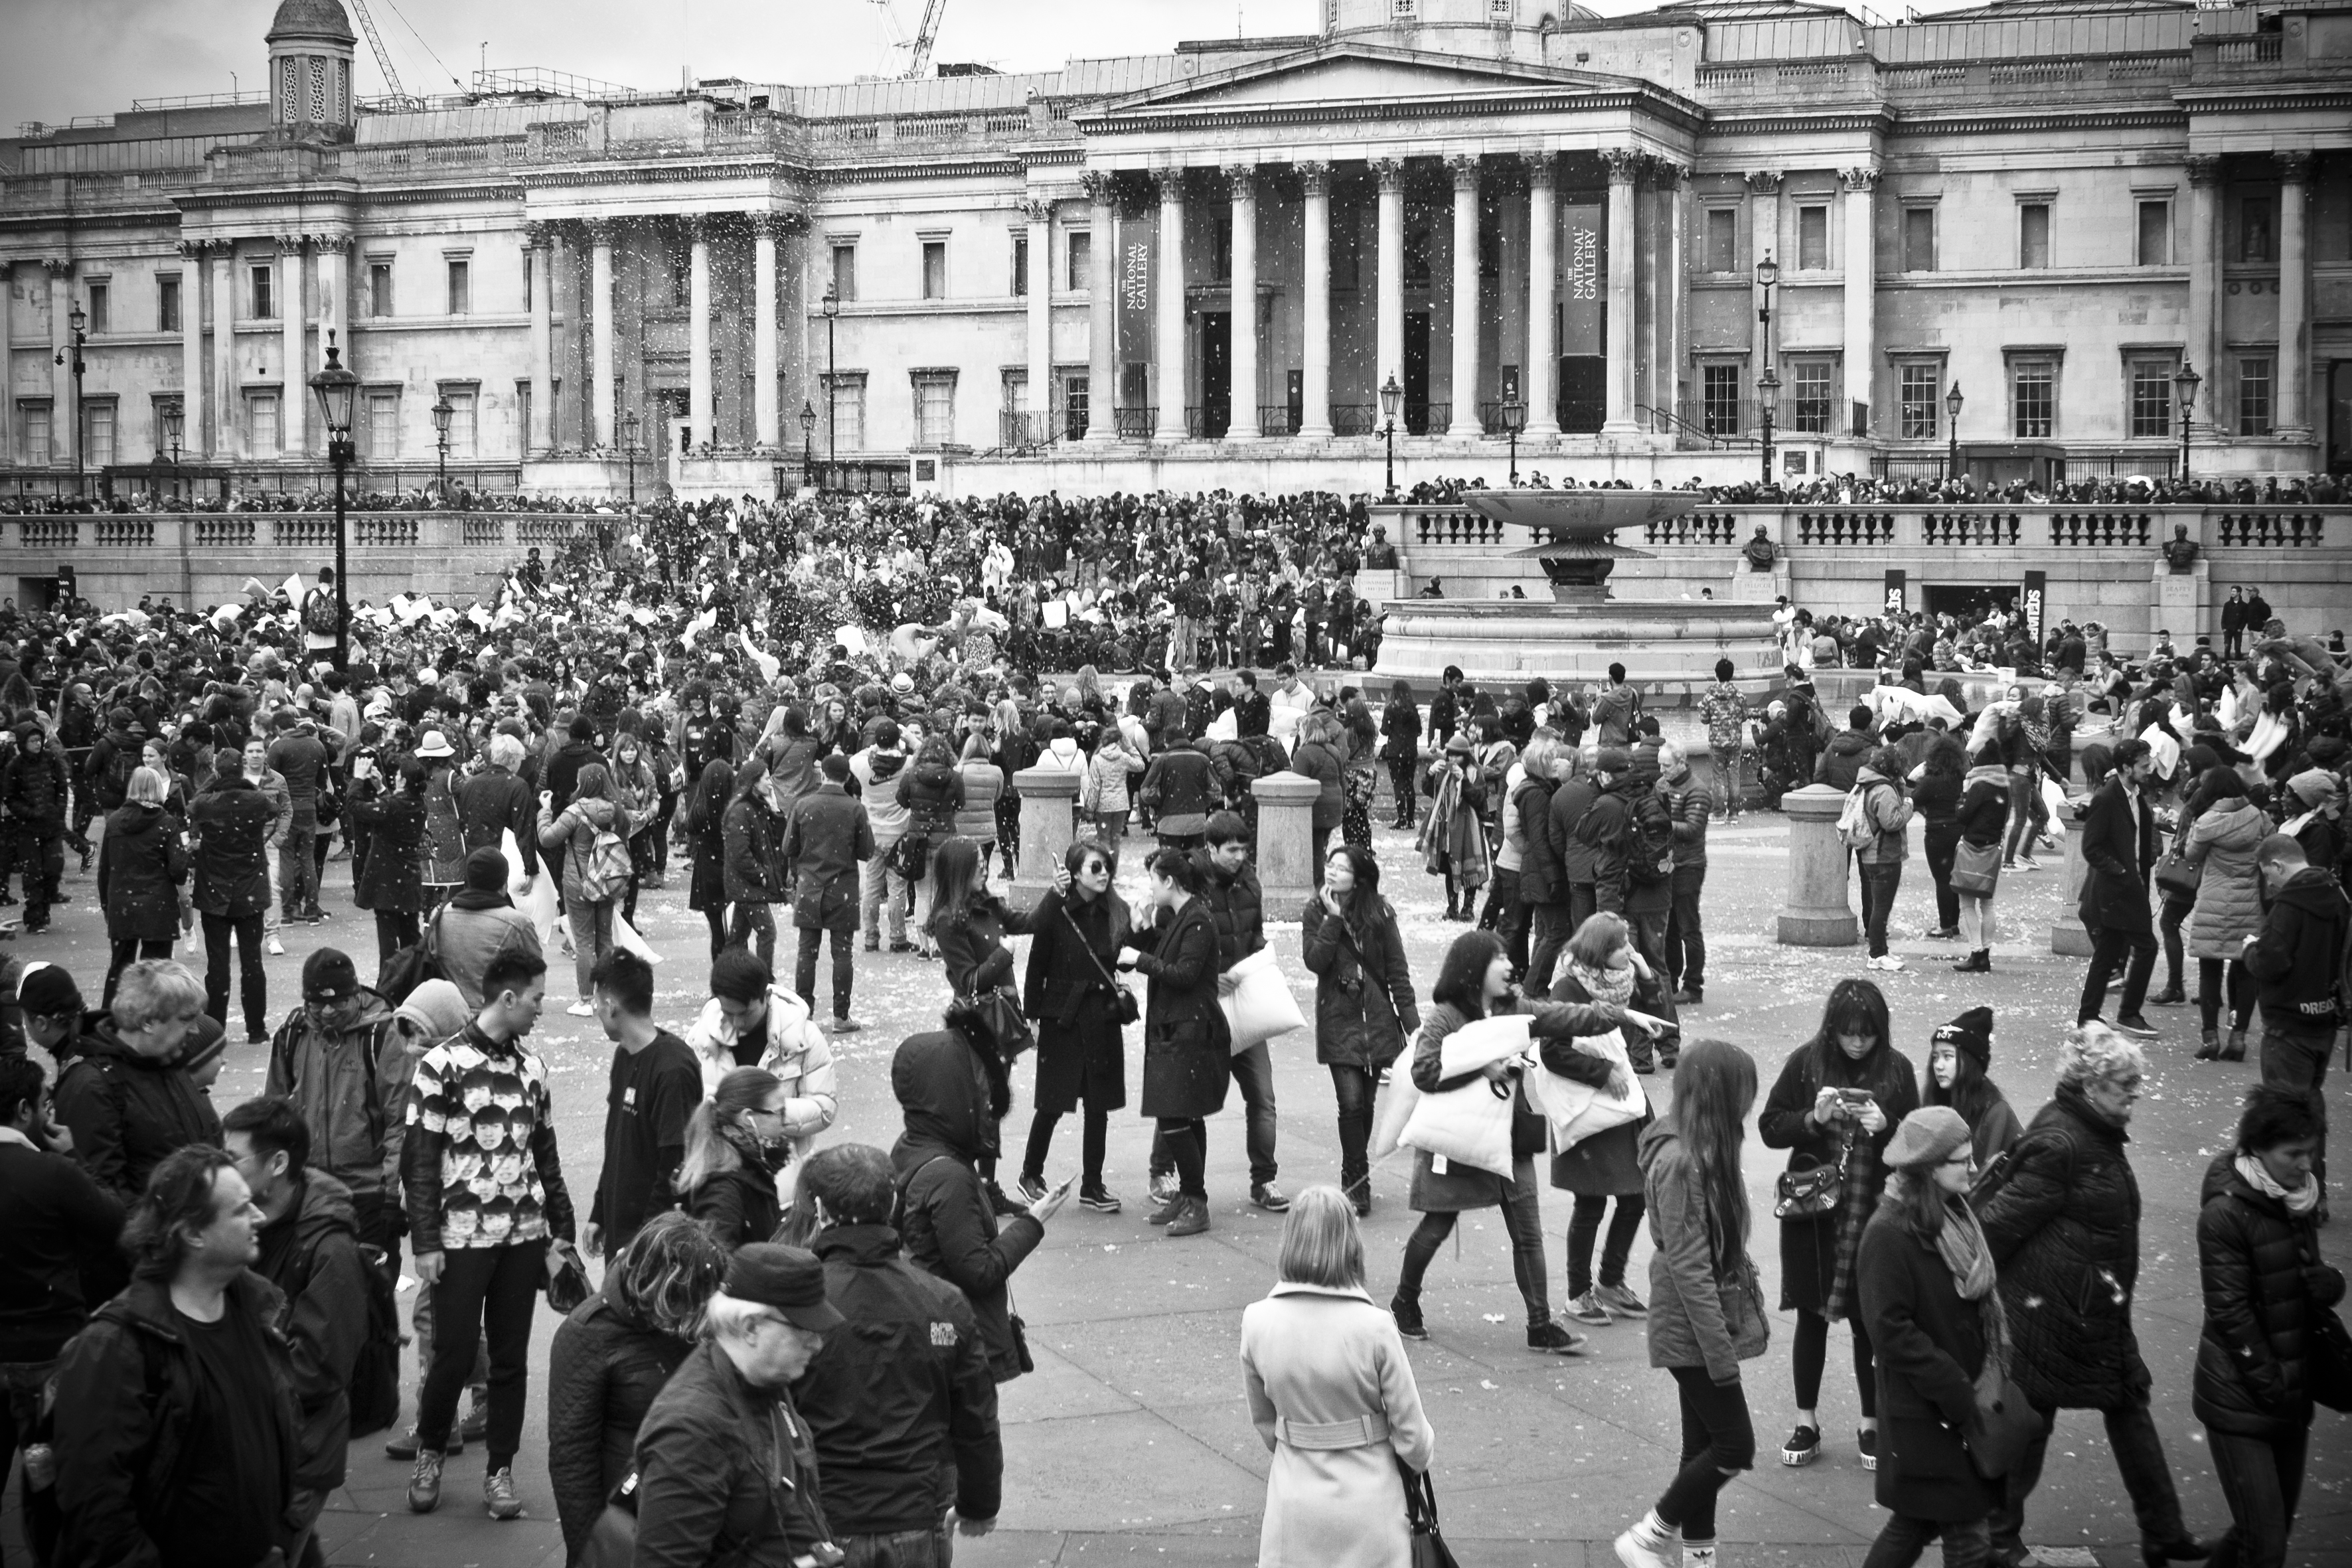
pedestrian, black and white, people, road, street, urban, crowd, travel, fujifilm, market, monochrome, uk, england, bw, blackandwhite, blackwhite, london, infrastructure, ngc, photograph, noiretblanc, image, fuji, demonstration, fujixt1, fujix, monochrome photography